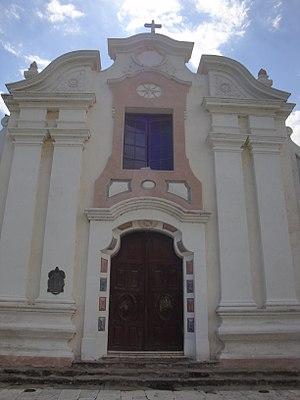
La province de Córdoba est une province de l'Argentine. Située dans le centre-nord du pays, elle est parfois appelée le « Cœur de l'Argentine ». Sa capitale est Córdoba, la deuxième plus grande ville du pays. La province a une superficie de 165 321 km² et une population de 3 567 654 habitants en 2015, ce qui en fait la deuxième province la plus peuplée du pays, après celle de Buenos Aires.